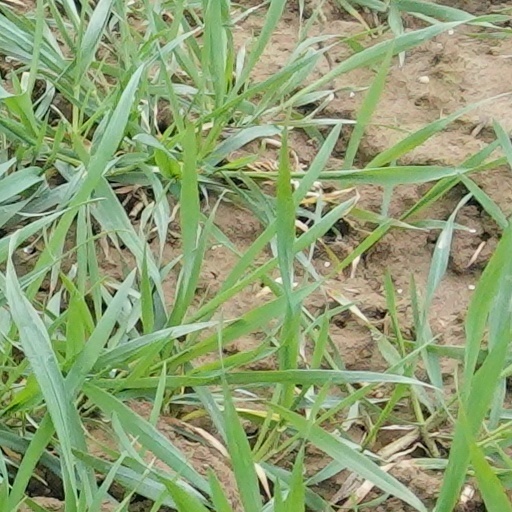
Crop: wheat